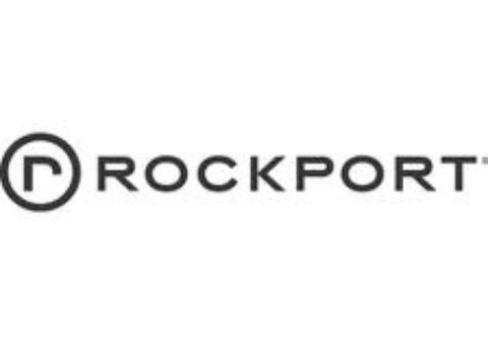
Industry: Clothes